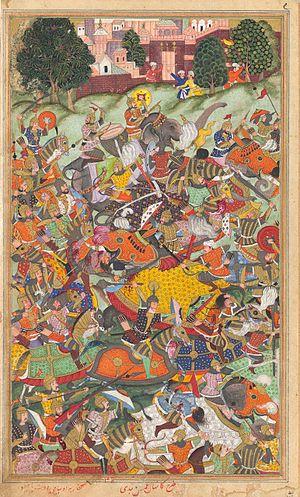
La deuxième bataille de Panipat du 5 novembre 1556 marque une date importante dans l'histoire de l'Inde car elle symbolise la chute du pouvoir afghan et le rétablissement de l'Empire moghol.